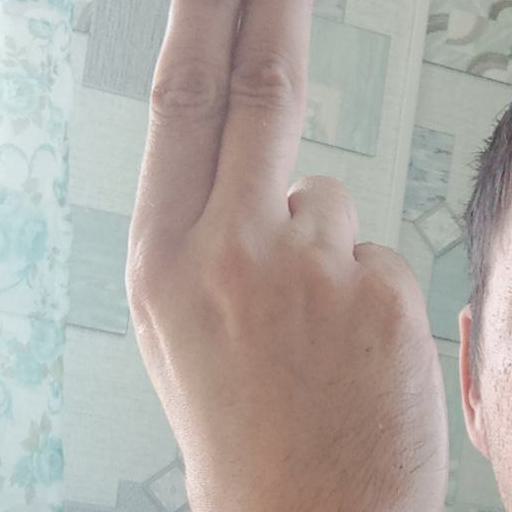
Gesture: two_up_inverted